Joint support ship

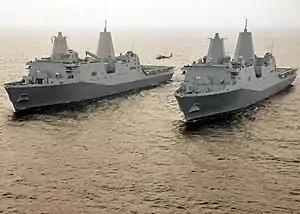
"San Antonio"-class LPDs

The "Blue Ridge"-class ACS are the USN's and worlds's first and only amphibious command ship, brought about due to previous command ships having insufficient speed to keep up with a amphibious force. They are based upon the landing platform helicopter (LPH) ships, the USN's first class of dedicated helicopter carriers which began entering service in 1961. The basic design was modified to incorporate a bridge and operations superstructure located amidship along with a rear helicopter deck and communication and sensor masts located on the forward weather deck in place of the base vessels' island bridge and full-length flight deck. There are only two vessels in the class, USS "Blue Ridge" and USS "Mount Whitney", and are the command vessels for the 7th and 6th Fleets respectively.